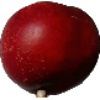
Label: nectarine